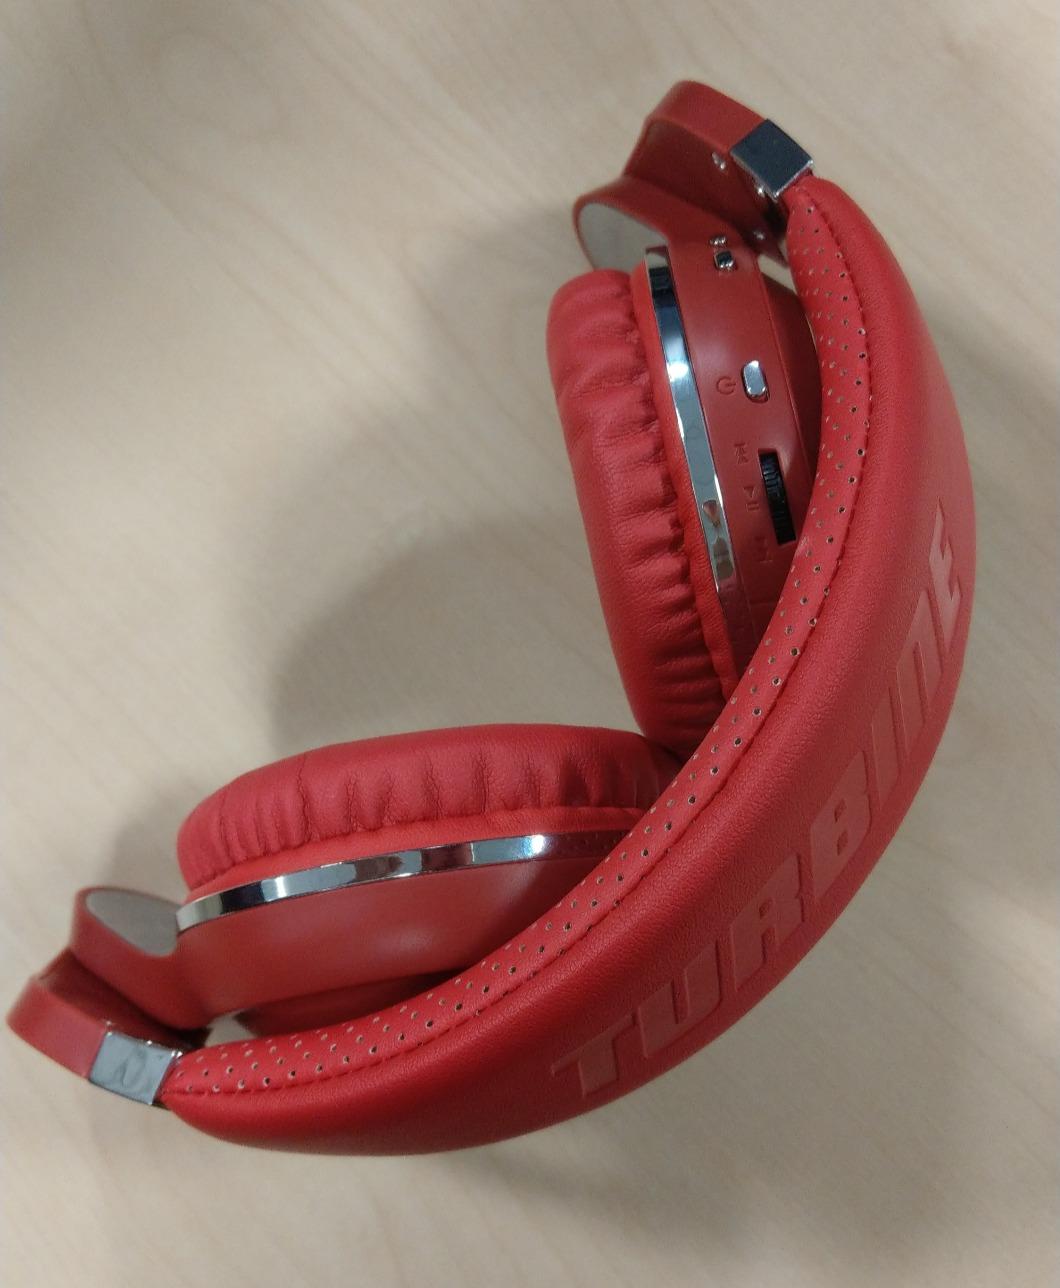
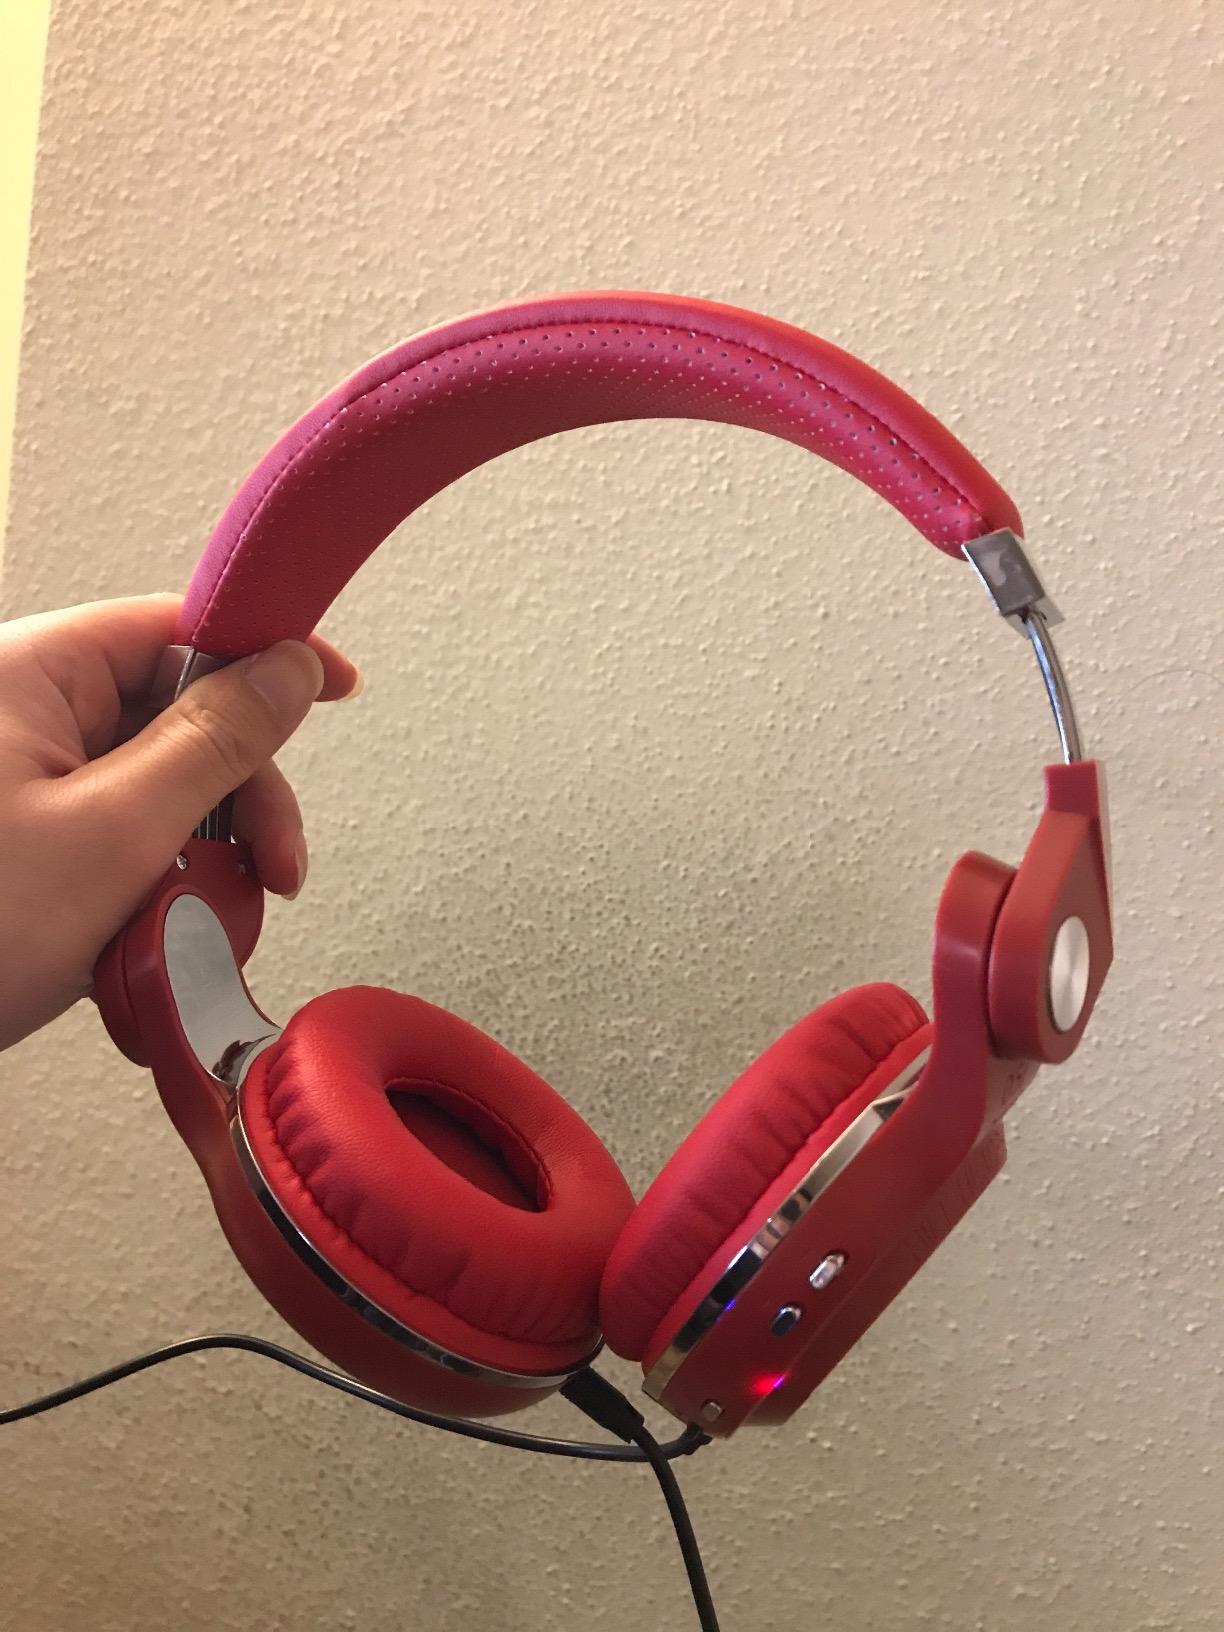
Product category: headphones
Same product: yes